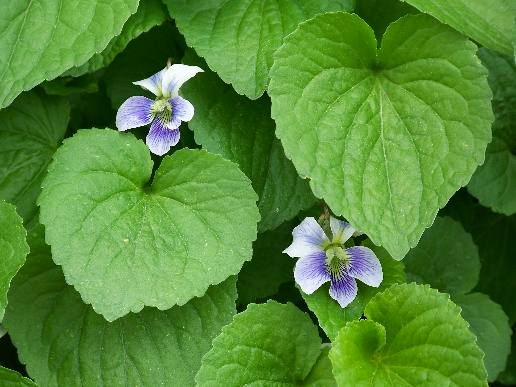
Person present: No